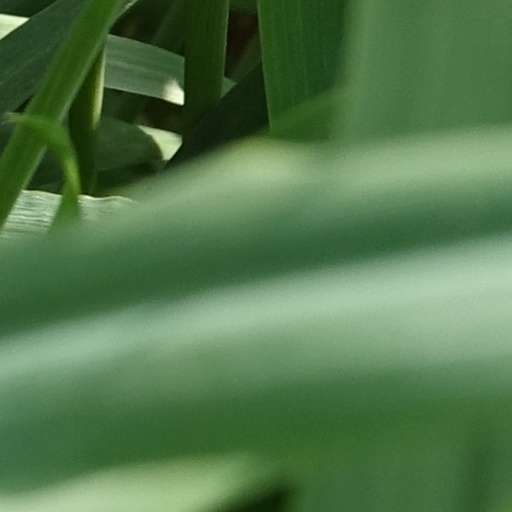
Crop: wheat